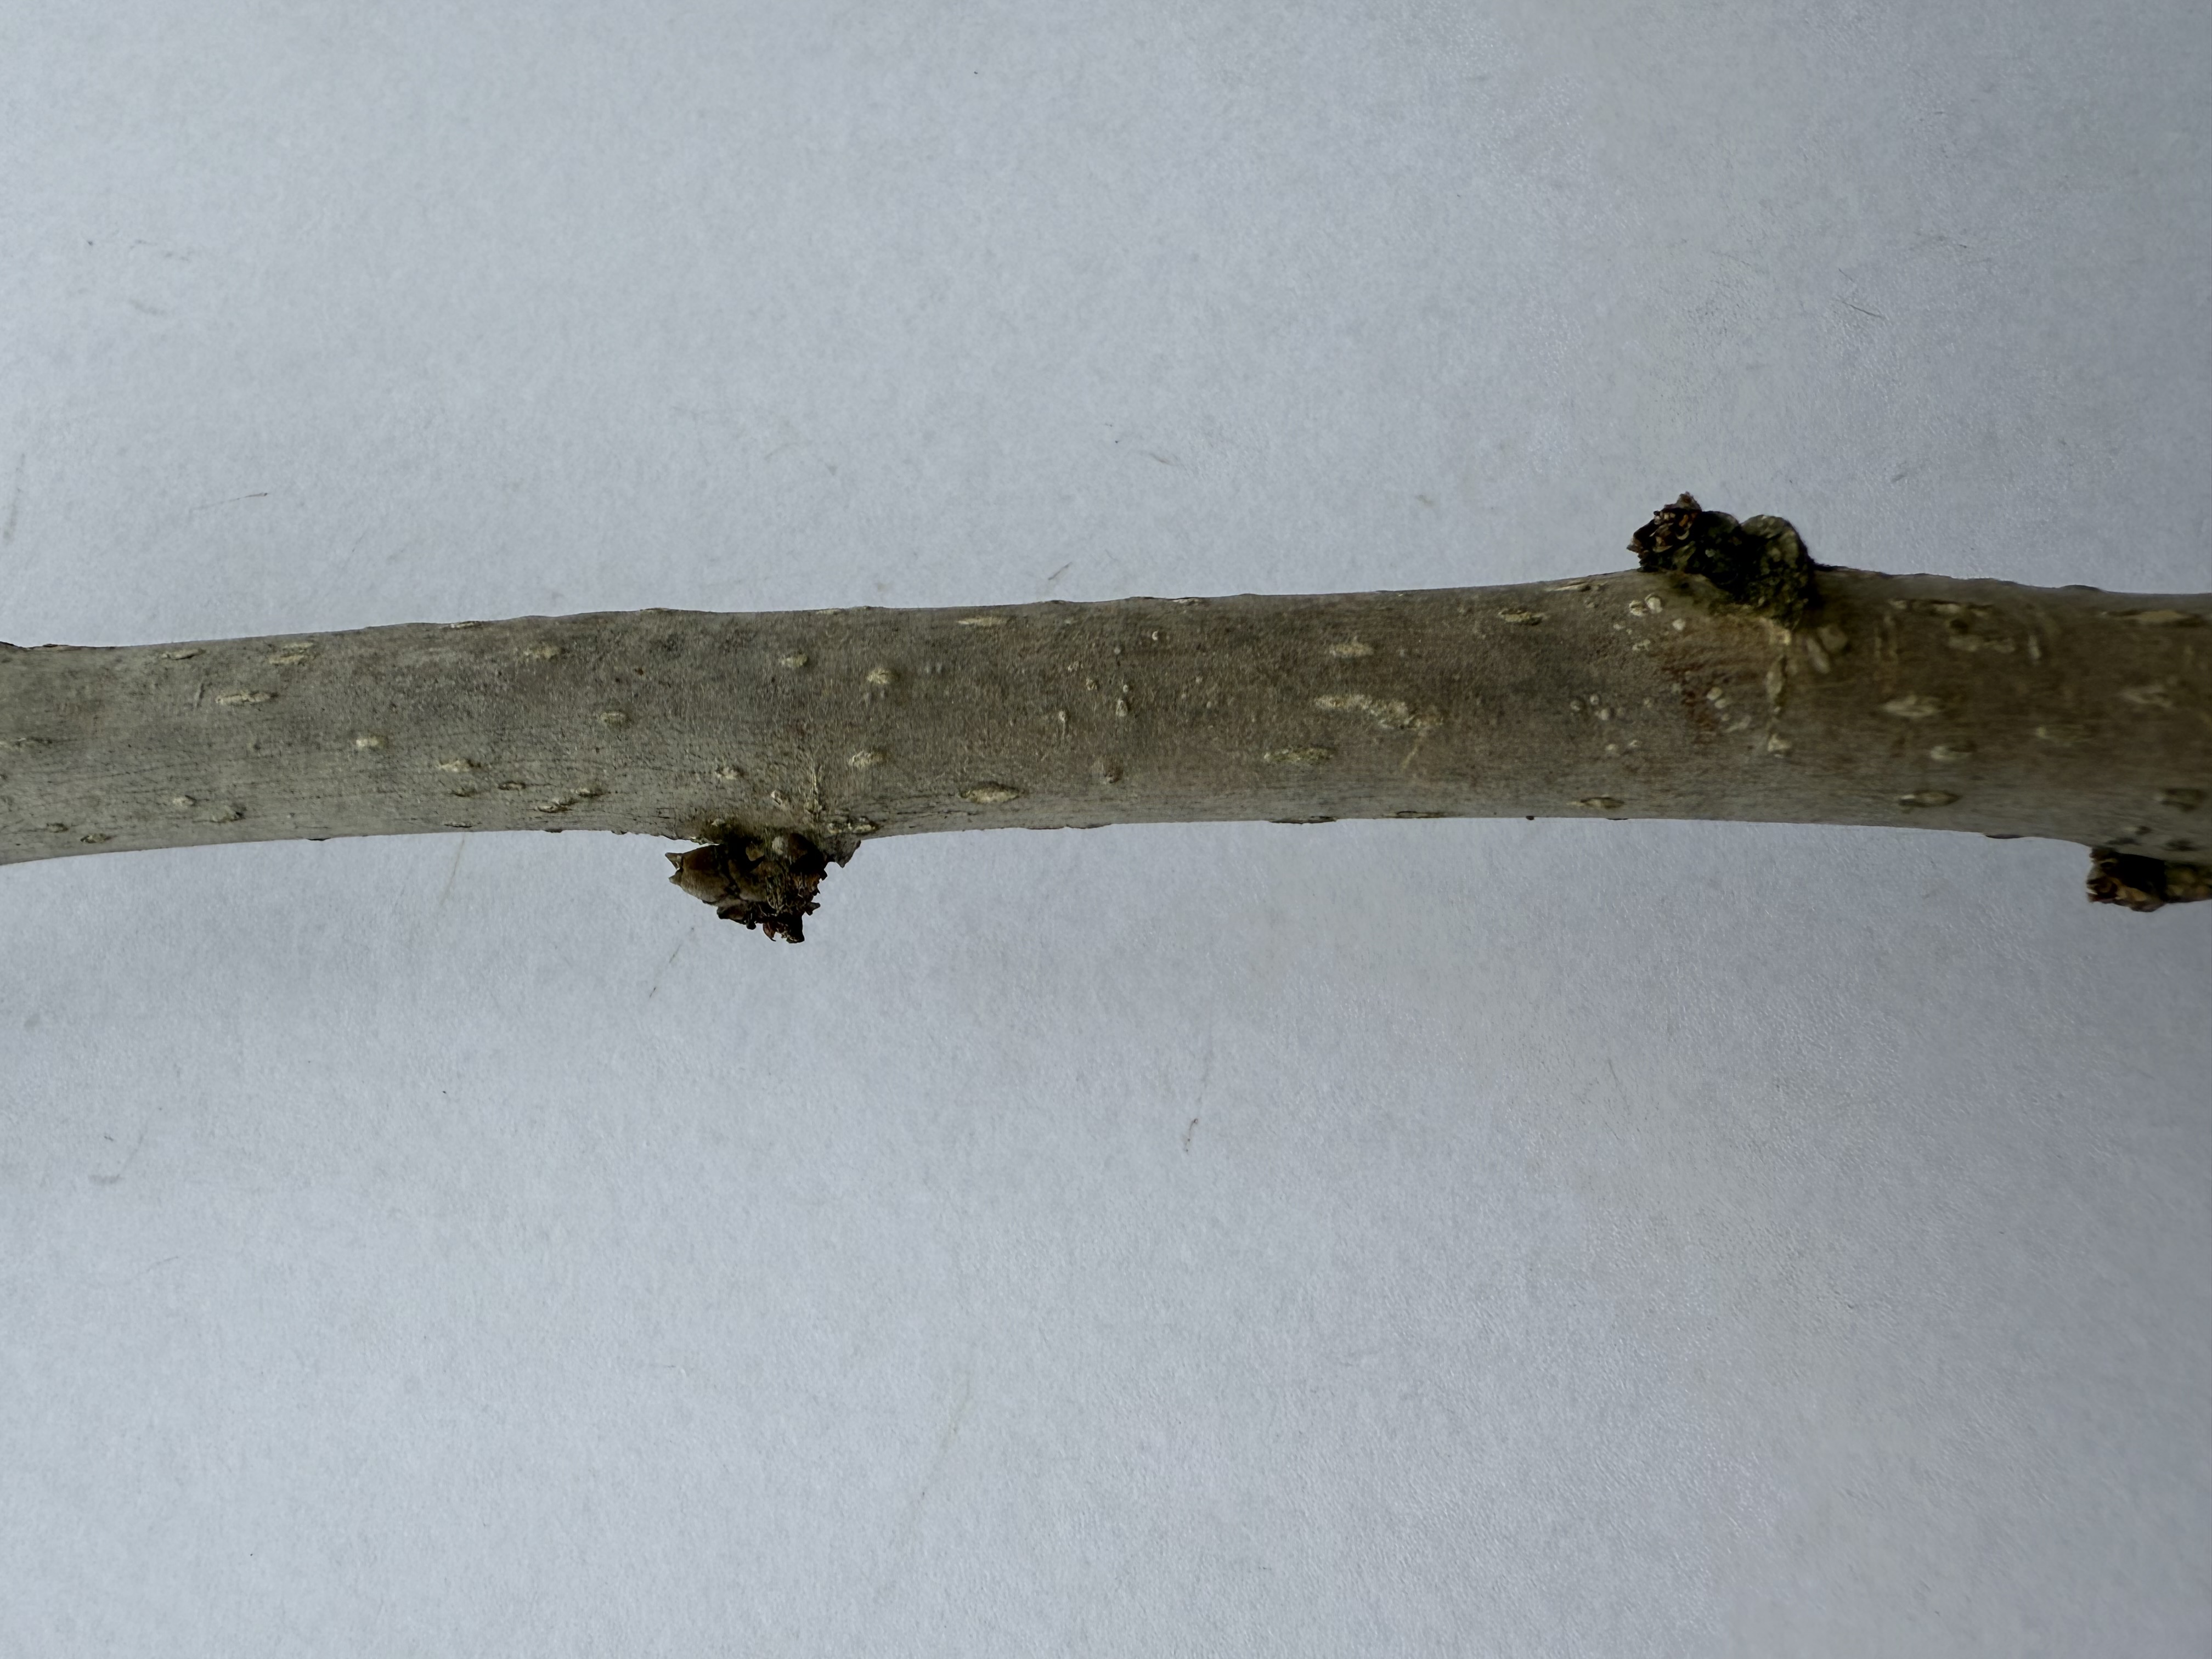
Variety: White Mulberry